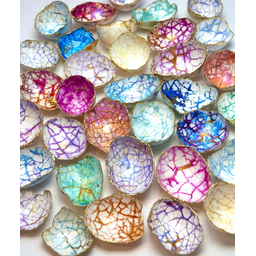
Label: eggshells